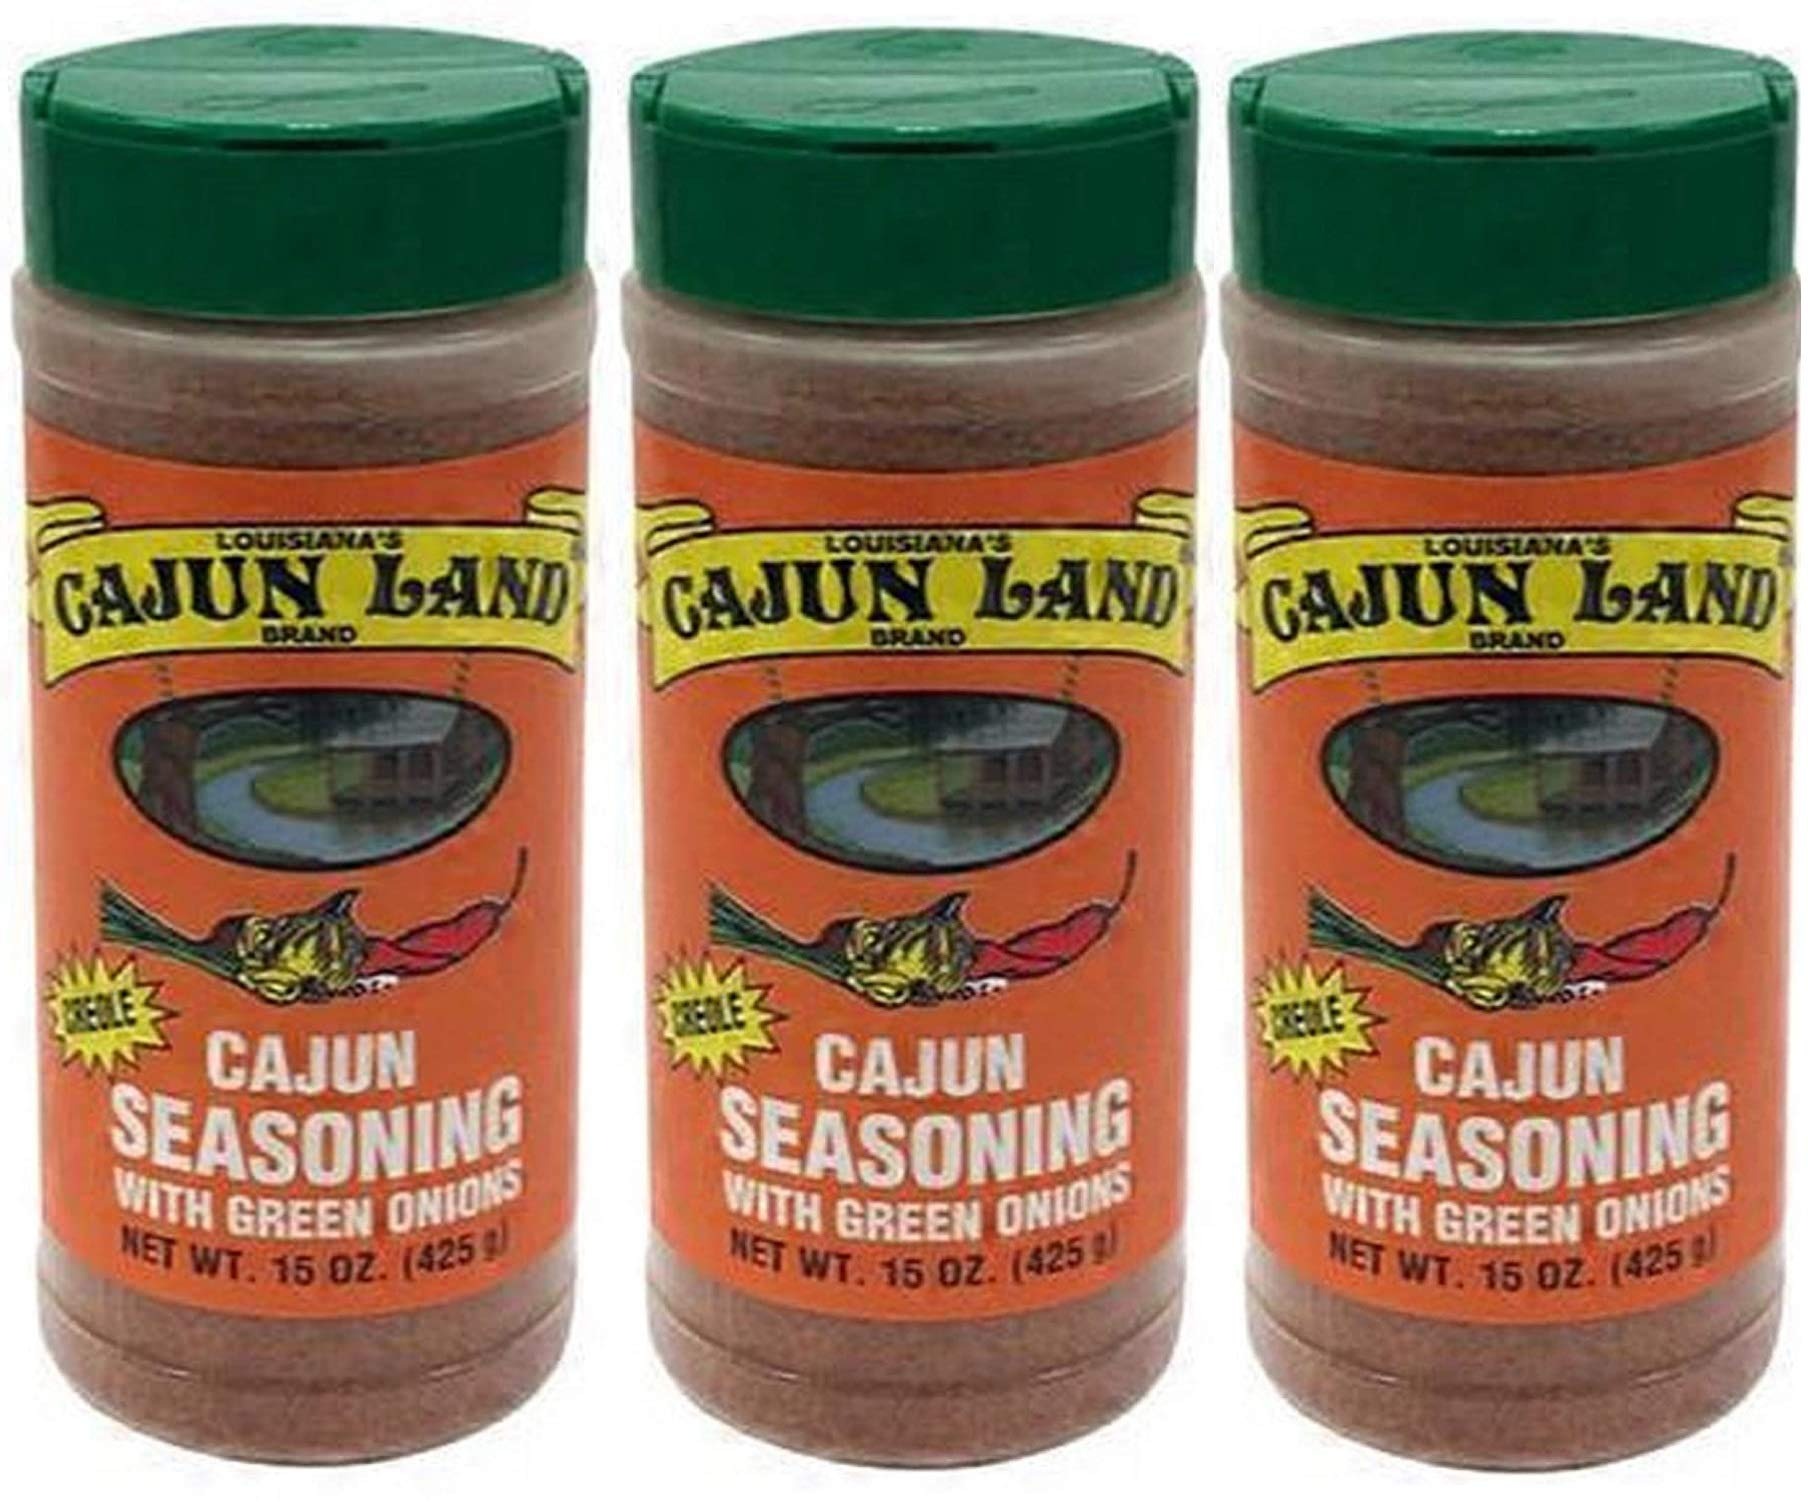
Item Name: Cajun Land Cajun Seasoning with Green Onions 15oz Container
Bullet Point: 3 - 15oz Containers
Product Description: Cajun Land
Value: 3.0
Unit: Count

Price: 9.91